Tebet railway station

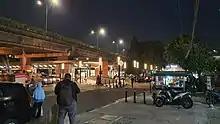
The integration shelter ("halte integrasi") on the west gate of the station

The west entrance of Tebet Station has been rearranged and overhauled in order to redevelop the station and its surrounding area into an integrated transit-oriented development. An integration shelter ("halte integrasi") is built on the west gate of the station to create a public transportation intermodal integration, such as TransJakarta, Mikrolet, auto-rickshaws ("bajaj"), and motorcycle taxis ("ojek").